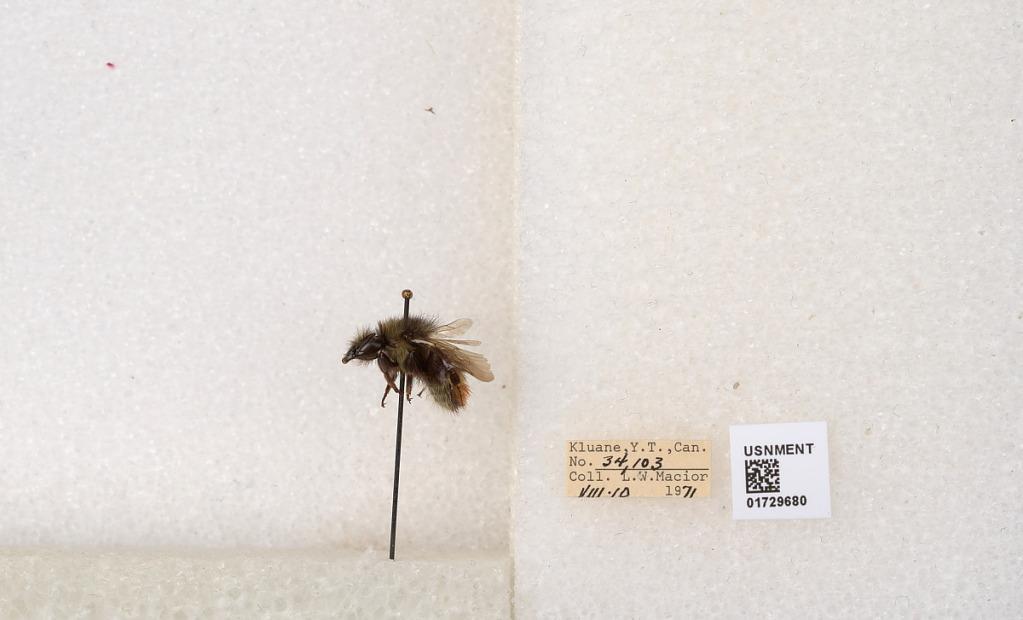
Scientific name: Bombus flavifrons Cresson
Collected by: L. Macior
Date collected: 1971-8-10
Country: Canada
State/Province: Yukon Territory
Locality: Kluane National Park and Reserve
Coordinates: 60.7493, -139.504